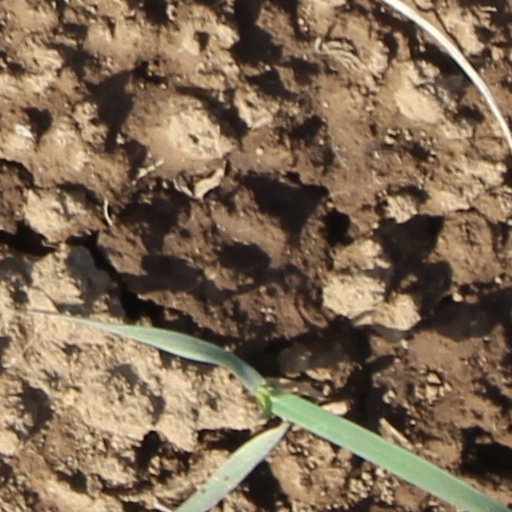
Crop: wheat